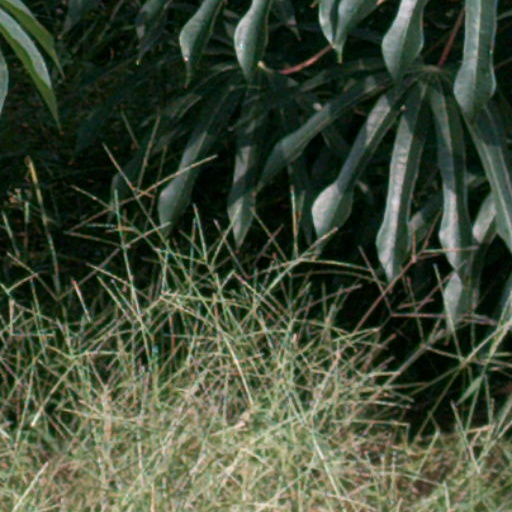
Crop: cassava